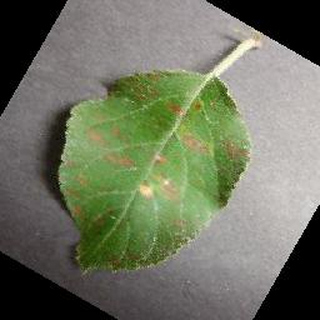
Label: apple_cedar_apple_rust